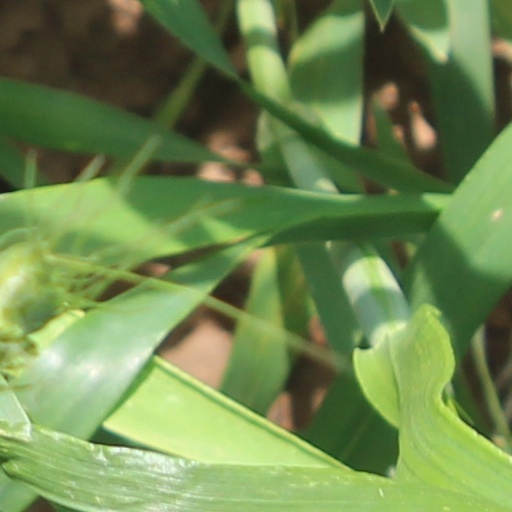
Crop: wheat